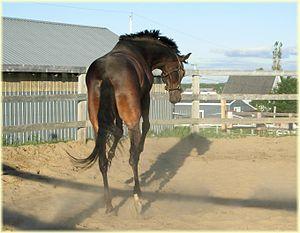
Un pur-sang,.. on pourrait croire qu'il a peur de son ombre...